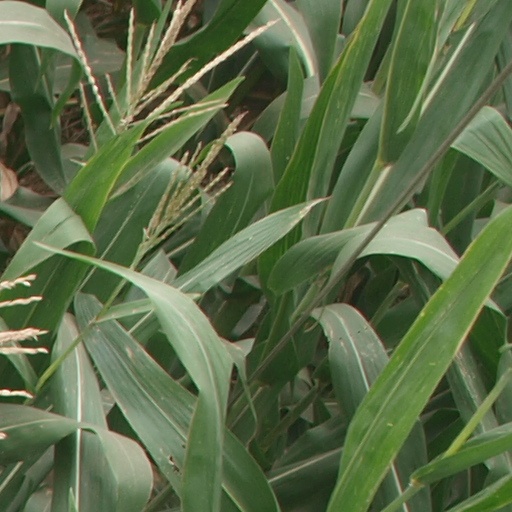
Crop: maize; corn